Cebrennus rechenbergi

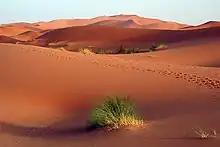
Erg Chebbi sand dune habitat

"C. rechenbergi" lives in the sand dunes of the Erg Chebbi desert located in Errachidia Province in southeastern Morocco near the border with Algeria. It is one of 17 species in the genus "Cebrennus", typically found in Northern Africa and the Arabian Peninsula.